Chika (rapper)

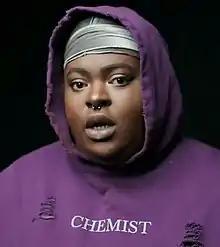
Chika in 2020

Jane Chika Oranika (born March 9, 1997), known mononymously as Chika (often stylized CHIKA), is an American rapper. She first garnered attention on social media before signing to Warner Records in 2019. The following year, she was included in "XXL"s 2020 Freshman Class and was nominated for the Grammy Award for Best New Artist. In July 2023 she released her album "", which was met with high praise from various music publications and critics alike.